Los Alamos High School

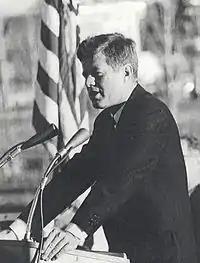
John F. Kennedy remarks at the High School Football Stadium, Los Alamos, New Mexico. December 7, 1962

Los Alamos High School was the second high school built in Los Alamos. Prior to the Second World War, the Los Alamos Ranch School functioned as a boarding school for wealthy easterners that combined elements of a college preparatory school with a rugged frontier life. In 1942 Los Alamos was chosen to be the site of the Manhattan Project. The US Government acquired the property of the Ranch School through eminent domain, and the school was shut down in 1943.